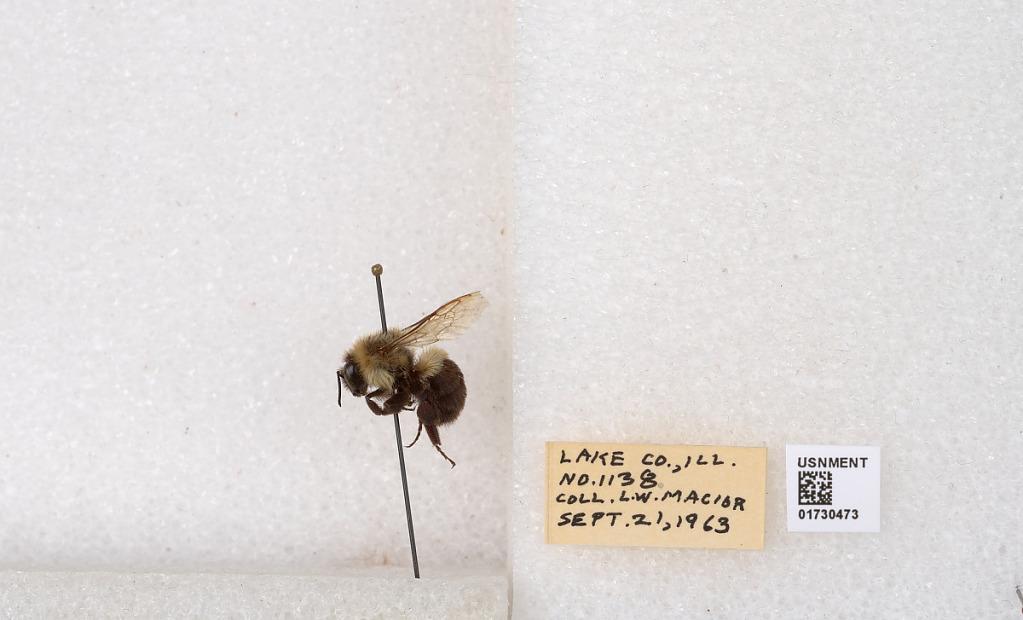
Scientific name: Bombus impatiens Cresson
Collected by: L. Macior
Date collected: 1963-9-21
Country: United States
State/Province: Illinois
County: Lake
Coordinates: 42.3494, -87.8618